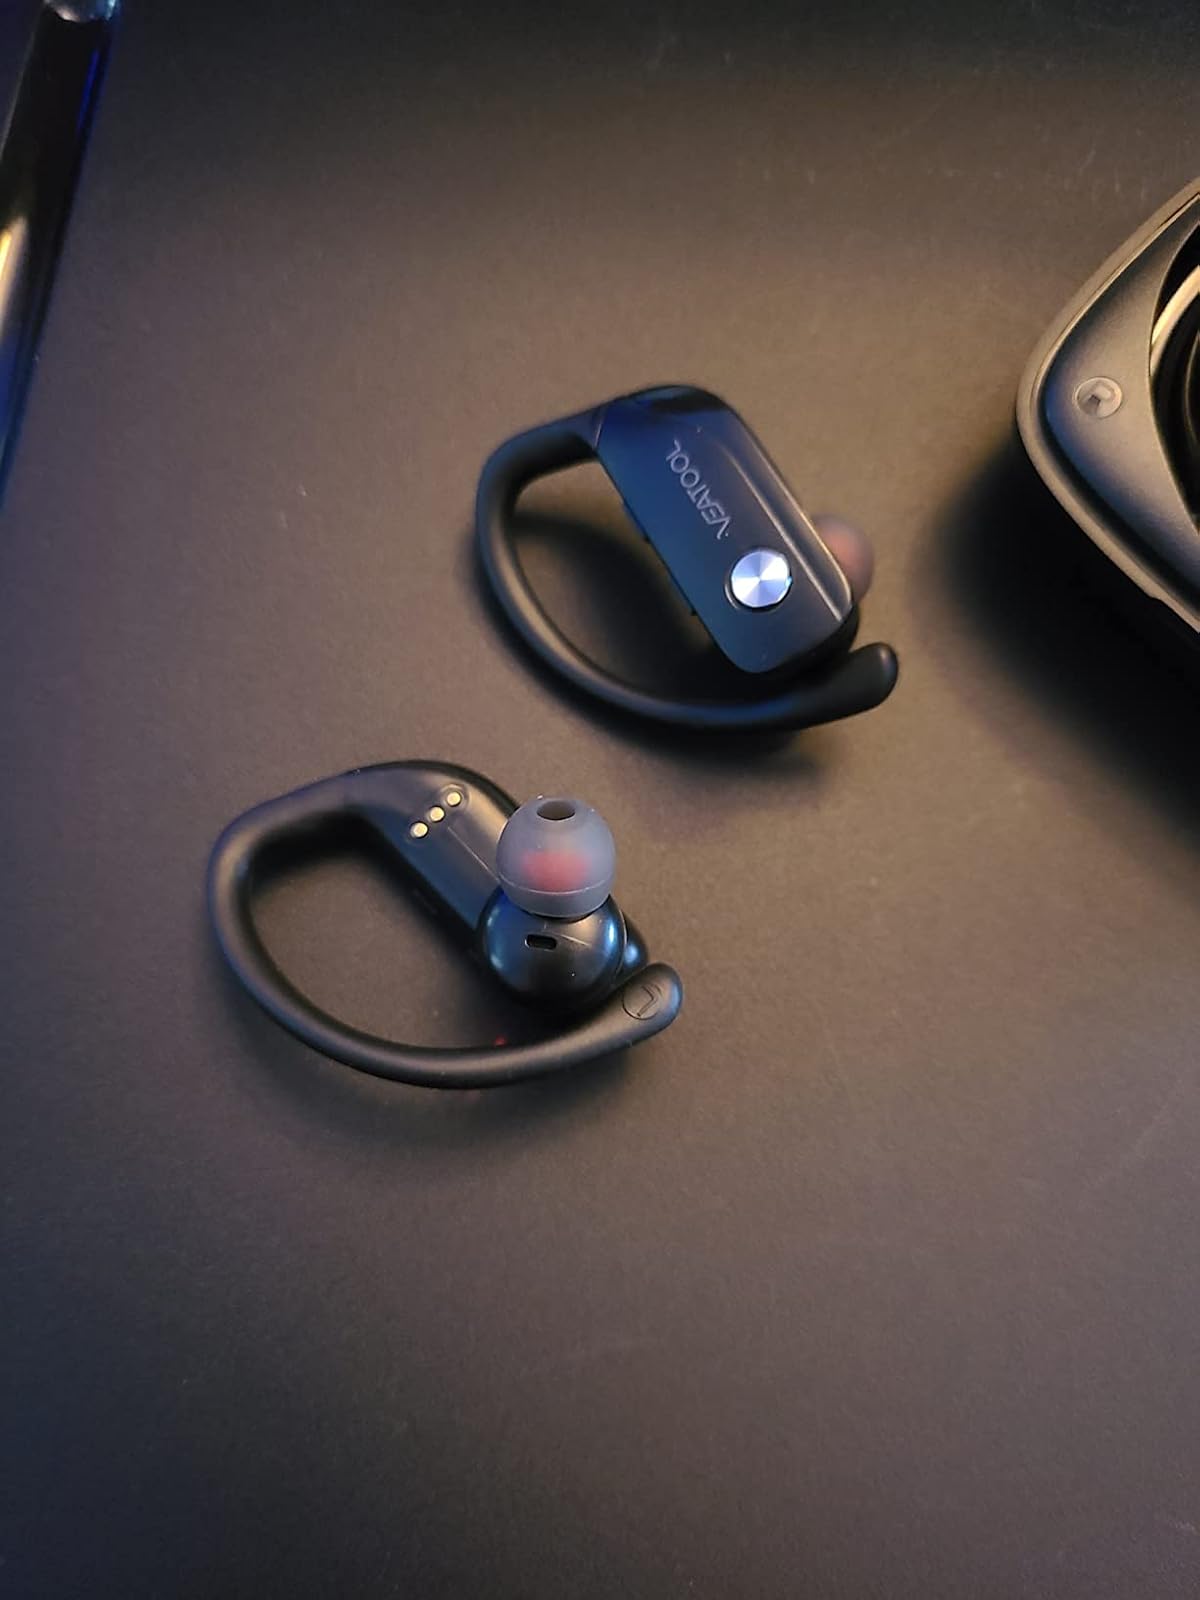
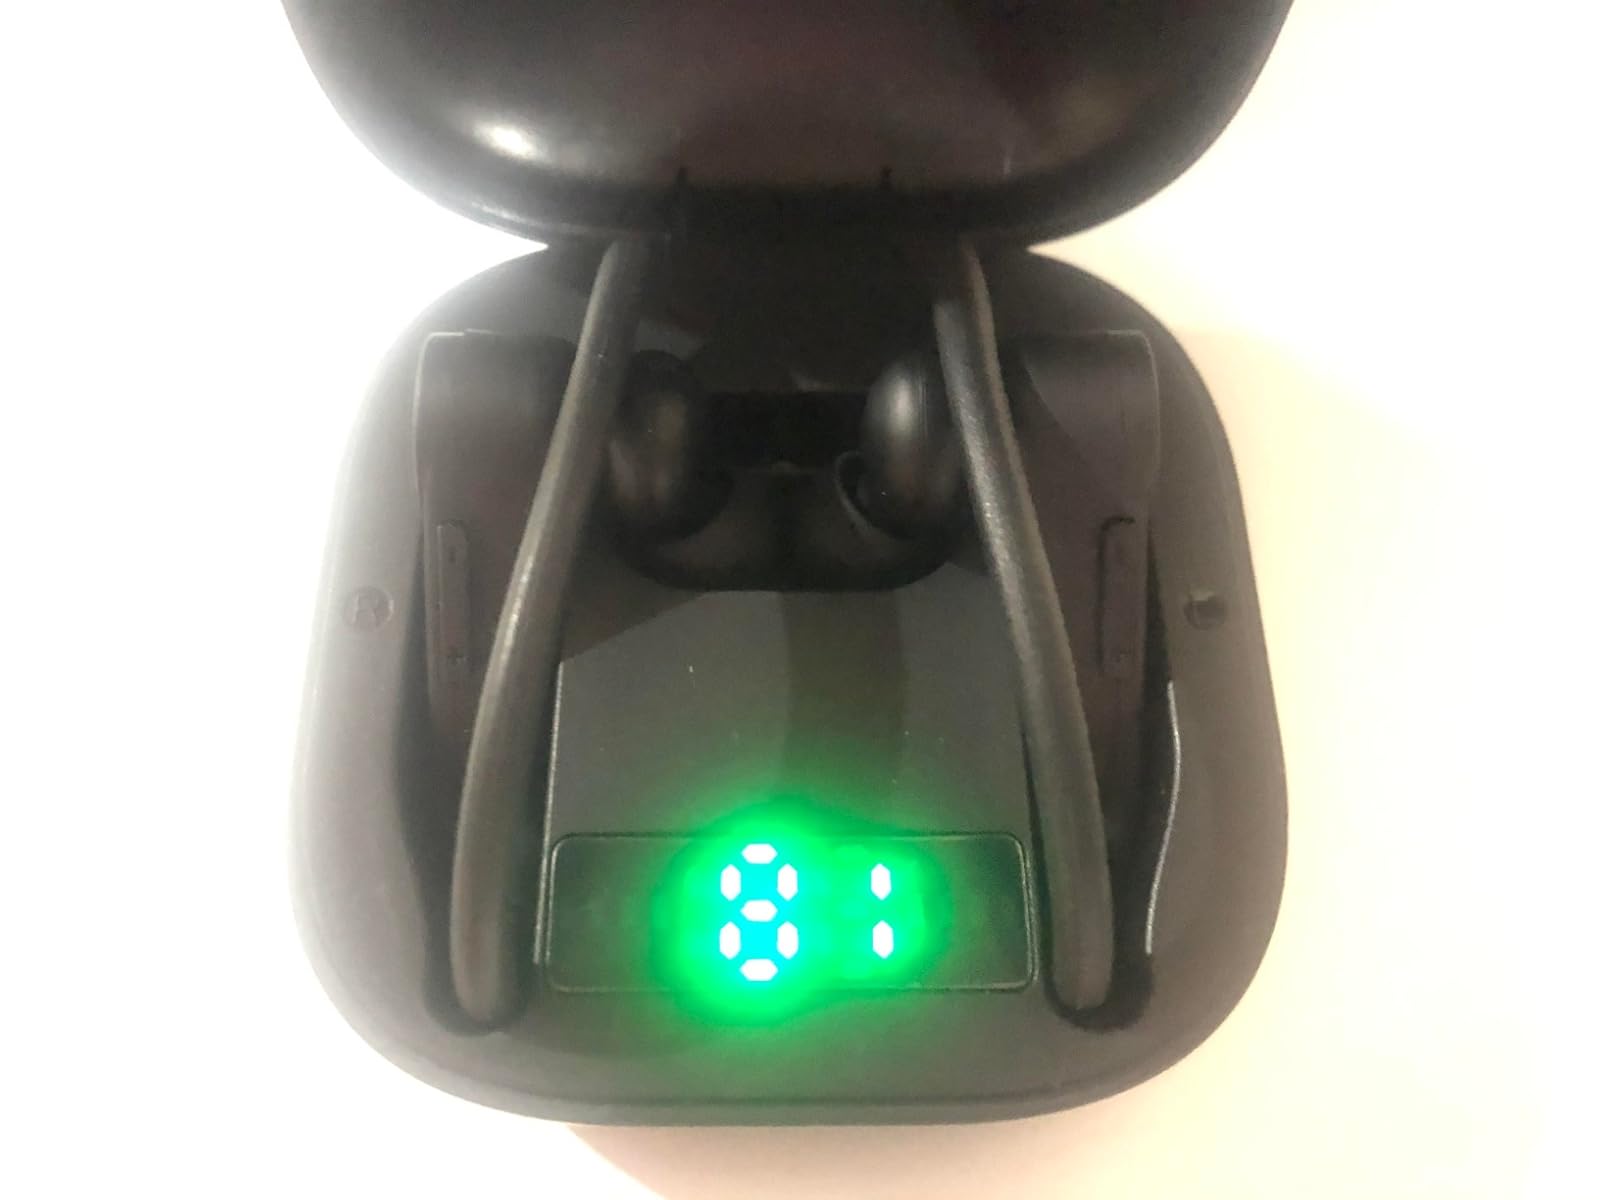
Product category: earbuds
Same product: no